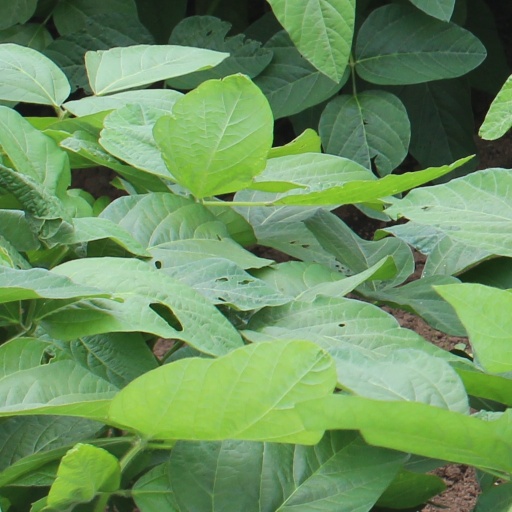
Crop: soybean